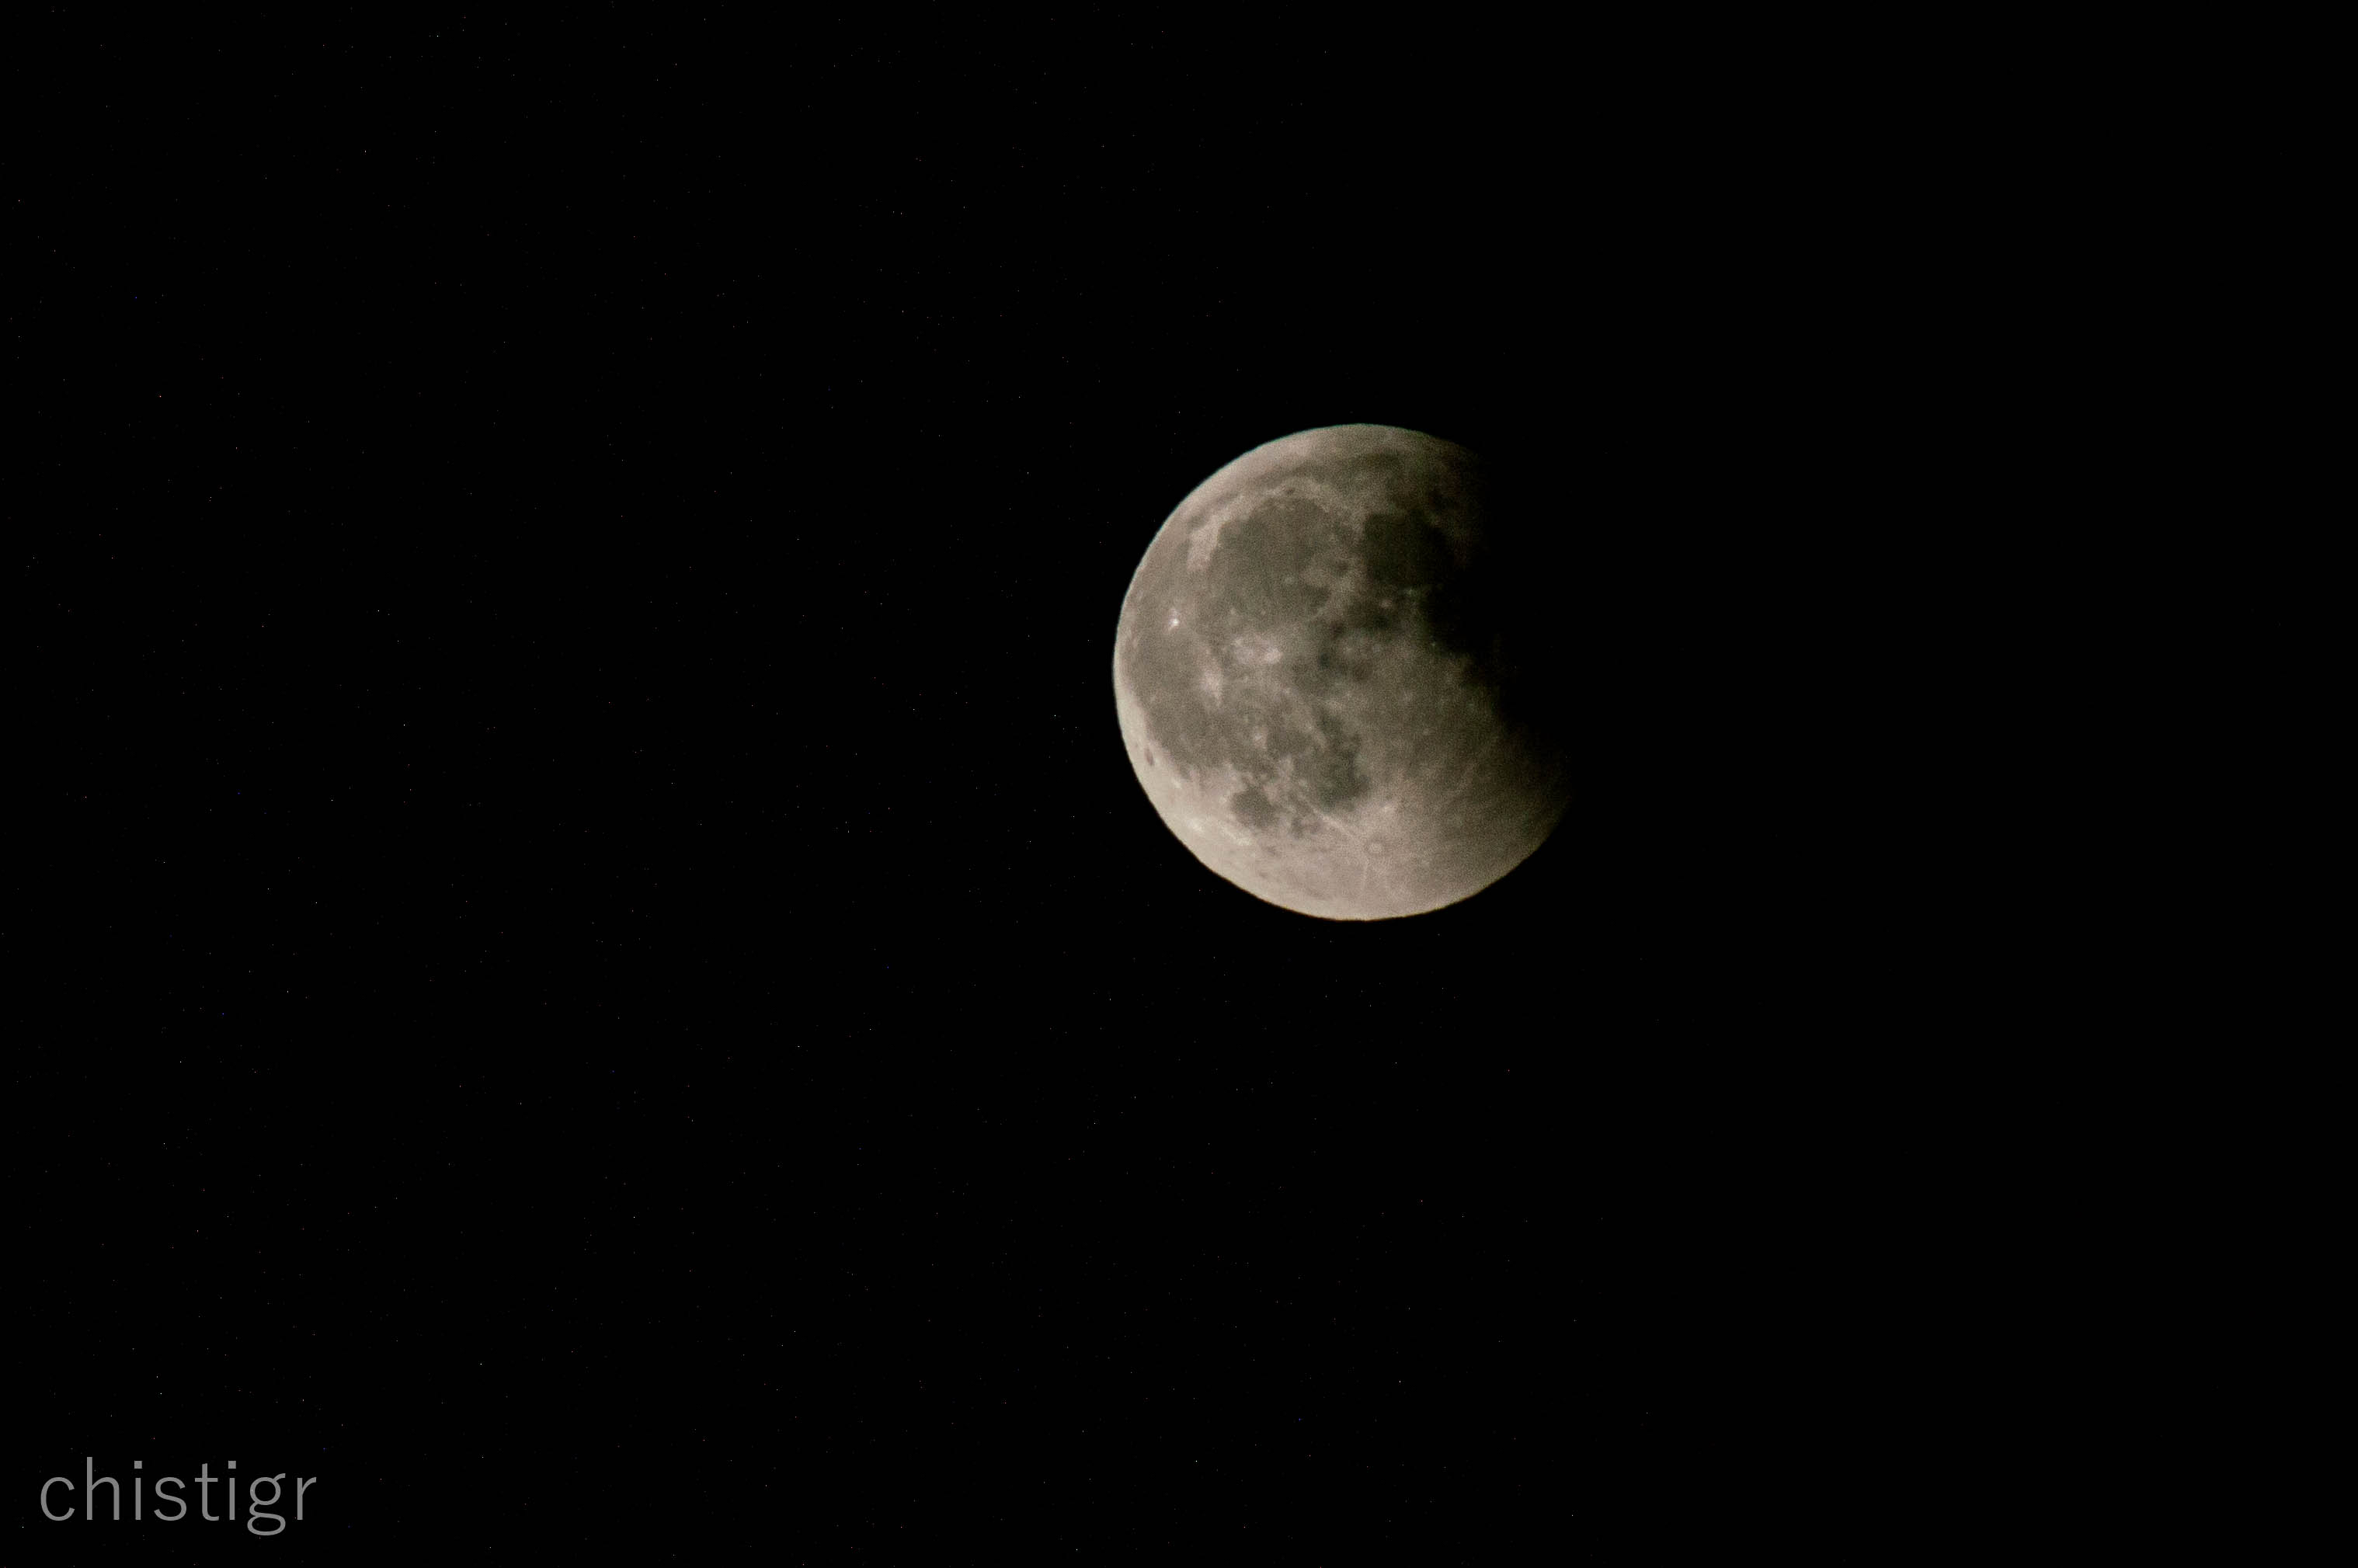
spaces, moon, night, nature, atmosphere, astronomical object, sky, moonlight, darkness, monochrome, celestial event, computer wallpaper, black and white, full moon, macro photography, midnight, lunar eclipse, outer space, eclipse, stock photography, space